2020 London Marathon

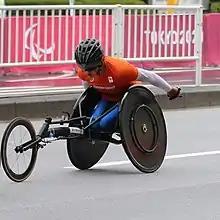
Woman with orange top racing in a black wheelchair.

There were three separate races: the women's race started at 7:15 BST, the men's event started at 10:15 BST, and the wheelchair marathon started at 13:10 BST. All of the races were run in heavy rain due to Storm Alex, which made them the wettest London Marathon in history. The temperature was cold, though it was warmer than the 2004 race, where the temperature was at the start. The conditions inhibited any chance of world records being broken at the event; world record attempts had been thought possible due to the flatness of the 2020 marathon course.